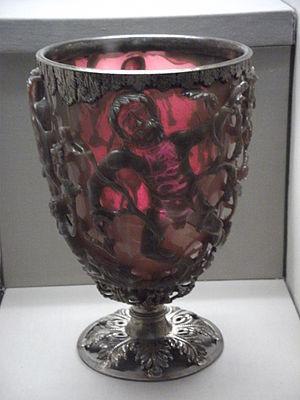
Le vitrail est une composition de verre formée de pièces de verre. Celles-ci peuvent être blanches ou colorées et peuvent recevoir un décor. Le mot vitrail désigne une technique tandis que la fermeture d'une baie fixe avec du verre s'appelle une verrière.
Un vase diatrète, ou verre en cage, ou encore vase réticulé est un type de vase en verre ouvragé de la fin de l'époque romaine, autour du IVe siècle, considéré comme l'aboutissement des réalisations romaines dans la technique du verre. Un vase diatrète se compose d'une coupe intérieure en verre et d'une cage extérieure décorative qui se détache du corps du récipient, auquel elle est rattachée par de courtes tiges ou entretoises, le tout également en verre. Une cinquantaine de ces vases sont parvenus jusqu'à nous, parfois en bon état, ou plus souvent, sous forme de fragments ; seuls quelques exemplaires sont presque complets. La plupart ont une cage à motifs géométriques circulaires, souvent avec une inscription ou une sentence en lettres au-dessus de la zone réticulée. Certains sont pourvus d'une bride ou d'une zone de moulure en saillie supportant le lettrage, au-dessus des motifs inférieurs.